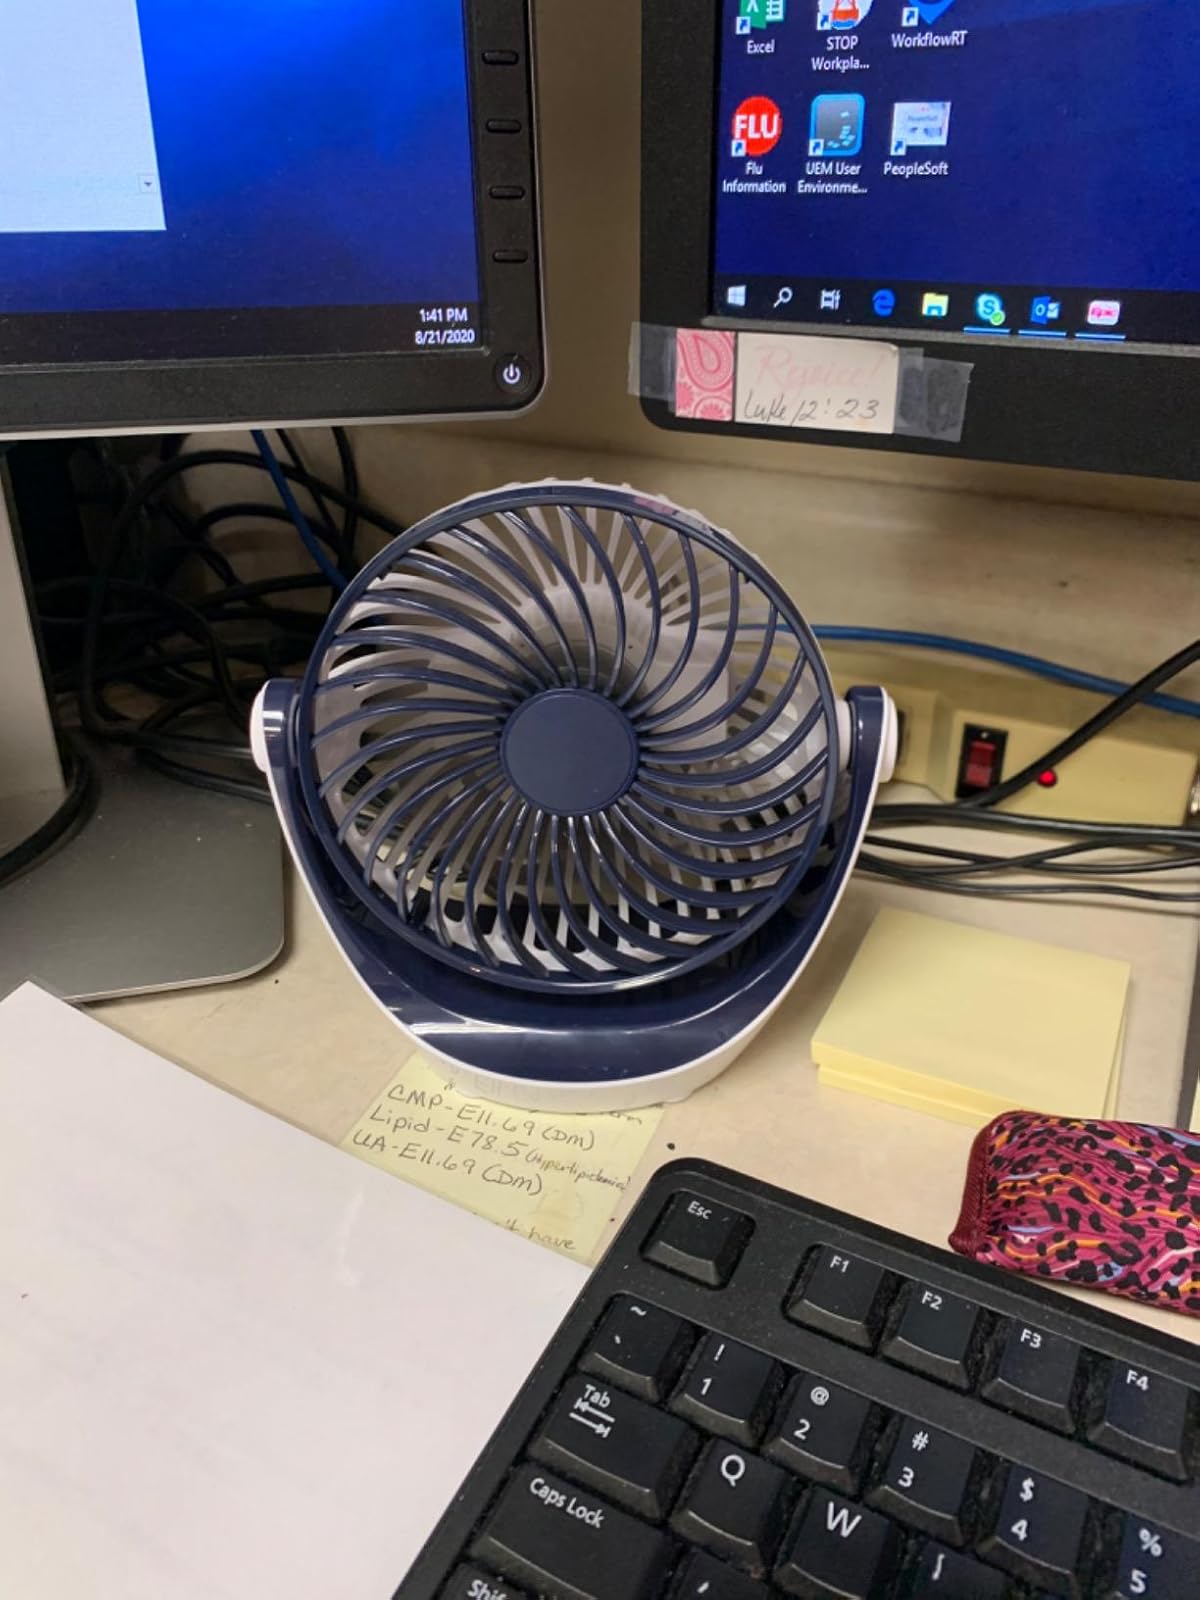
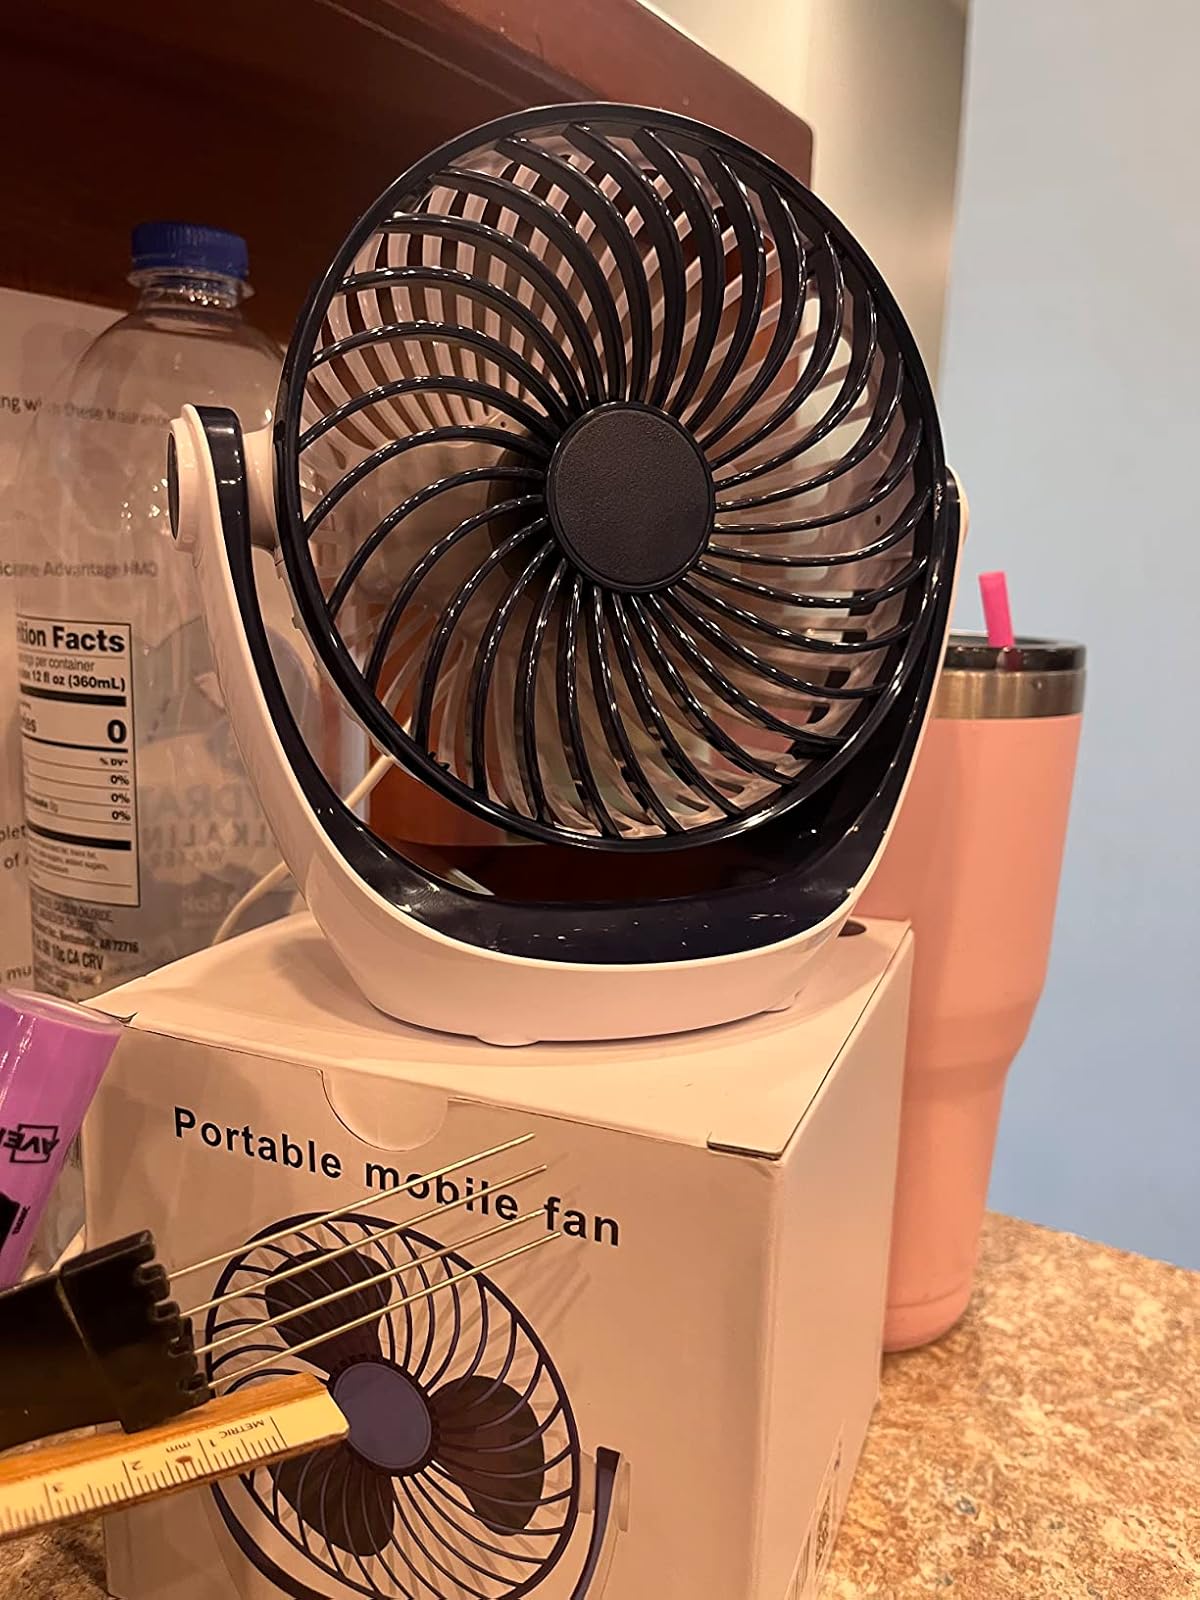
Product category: fan
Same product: yes